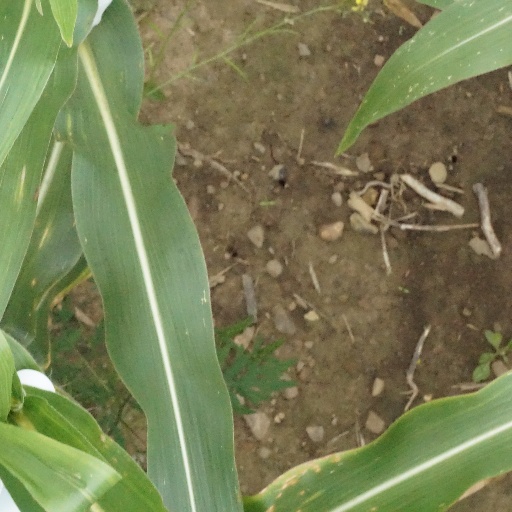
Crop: maize; corn